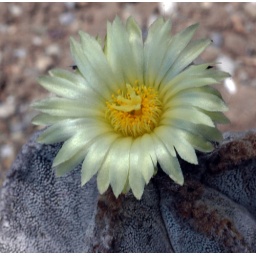
fresh flower of about 4 cm from an old plant in culture (var columnare)